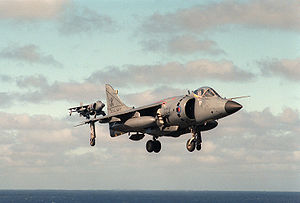
Falklandskrigen
To Sea Harriers udfører Vertical Landing. Denne flytype deltog for første gang i kamphandlinger under Falklandskrigen.
Falklandskrigen var en uerklæret krig mellem Argentina og Storbritannien om herredømmet over Falklandsøerne i den sydlige del af Atlanterhavet. Kampene fandt sted mellem 2. april og 14. juni 1982. I Argentina omtales kamphandlingerne som Guerra del Atlántico Sur. Den væbnede konflikt begyndte med et argentinsk overraskelsesangreb. Siden generobrede briterne øerne, som, i overensstemmelse med beboernes ønske, forblev under britisk overhøjhed. I Argentina medførte afslutningen af krigen militærjuntaens fald og genindførelsen af demokrati. I Storbritannien sikrede den militære sejr Margaret Thatcher genvalg ved det ordinære parlamentsvalg i 1983. Som følge af krigen undgik Royal Navy massive nedskæringer, som ellers var planlagt, inden krigen brød ud.